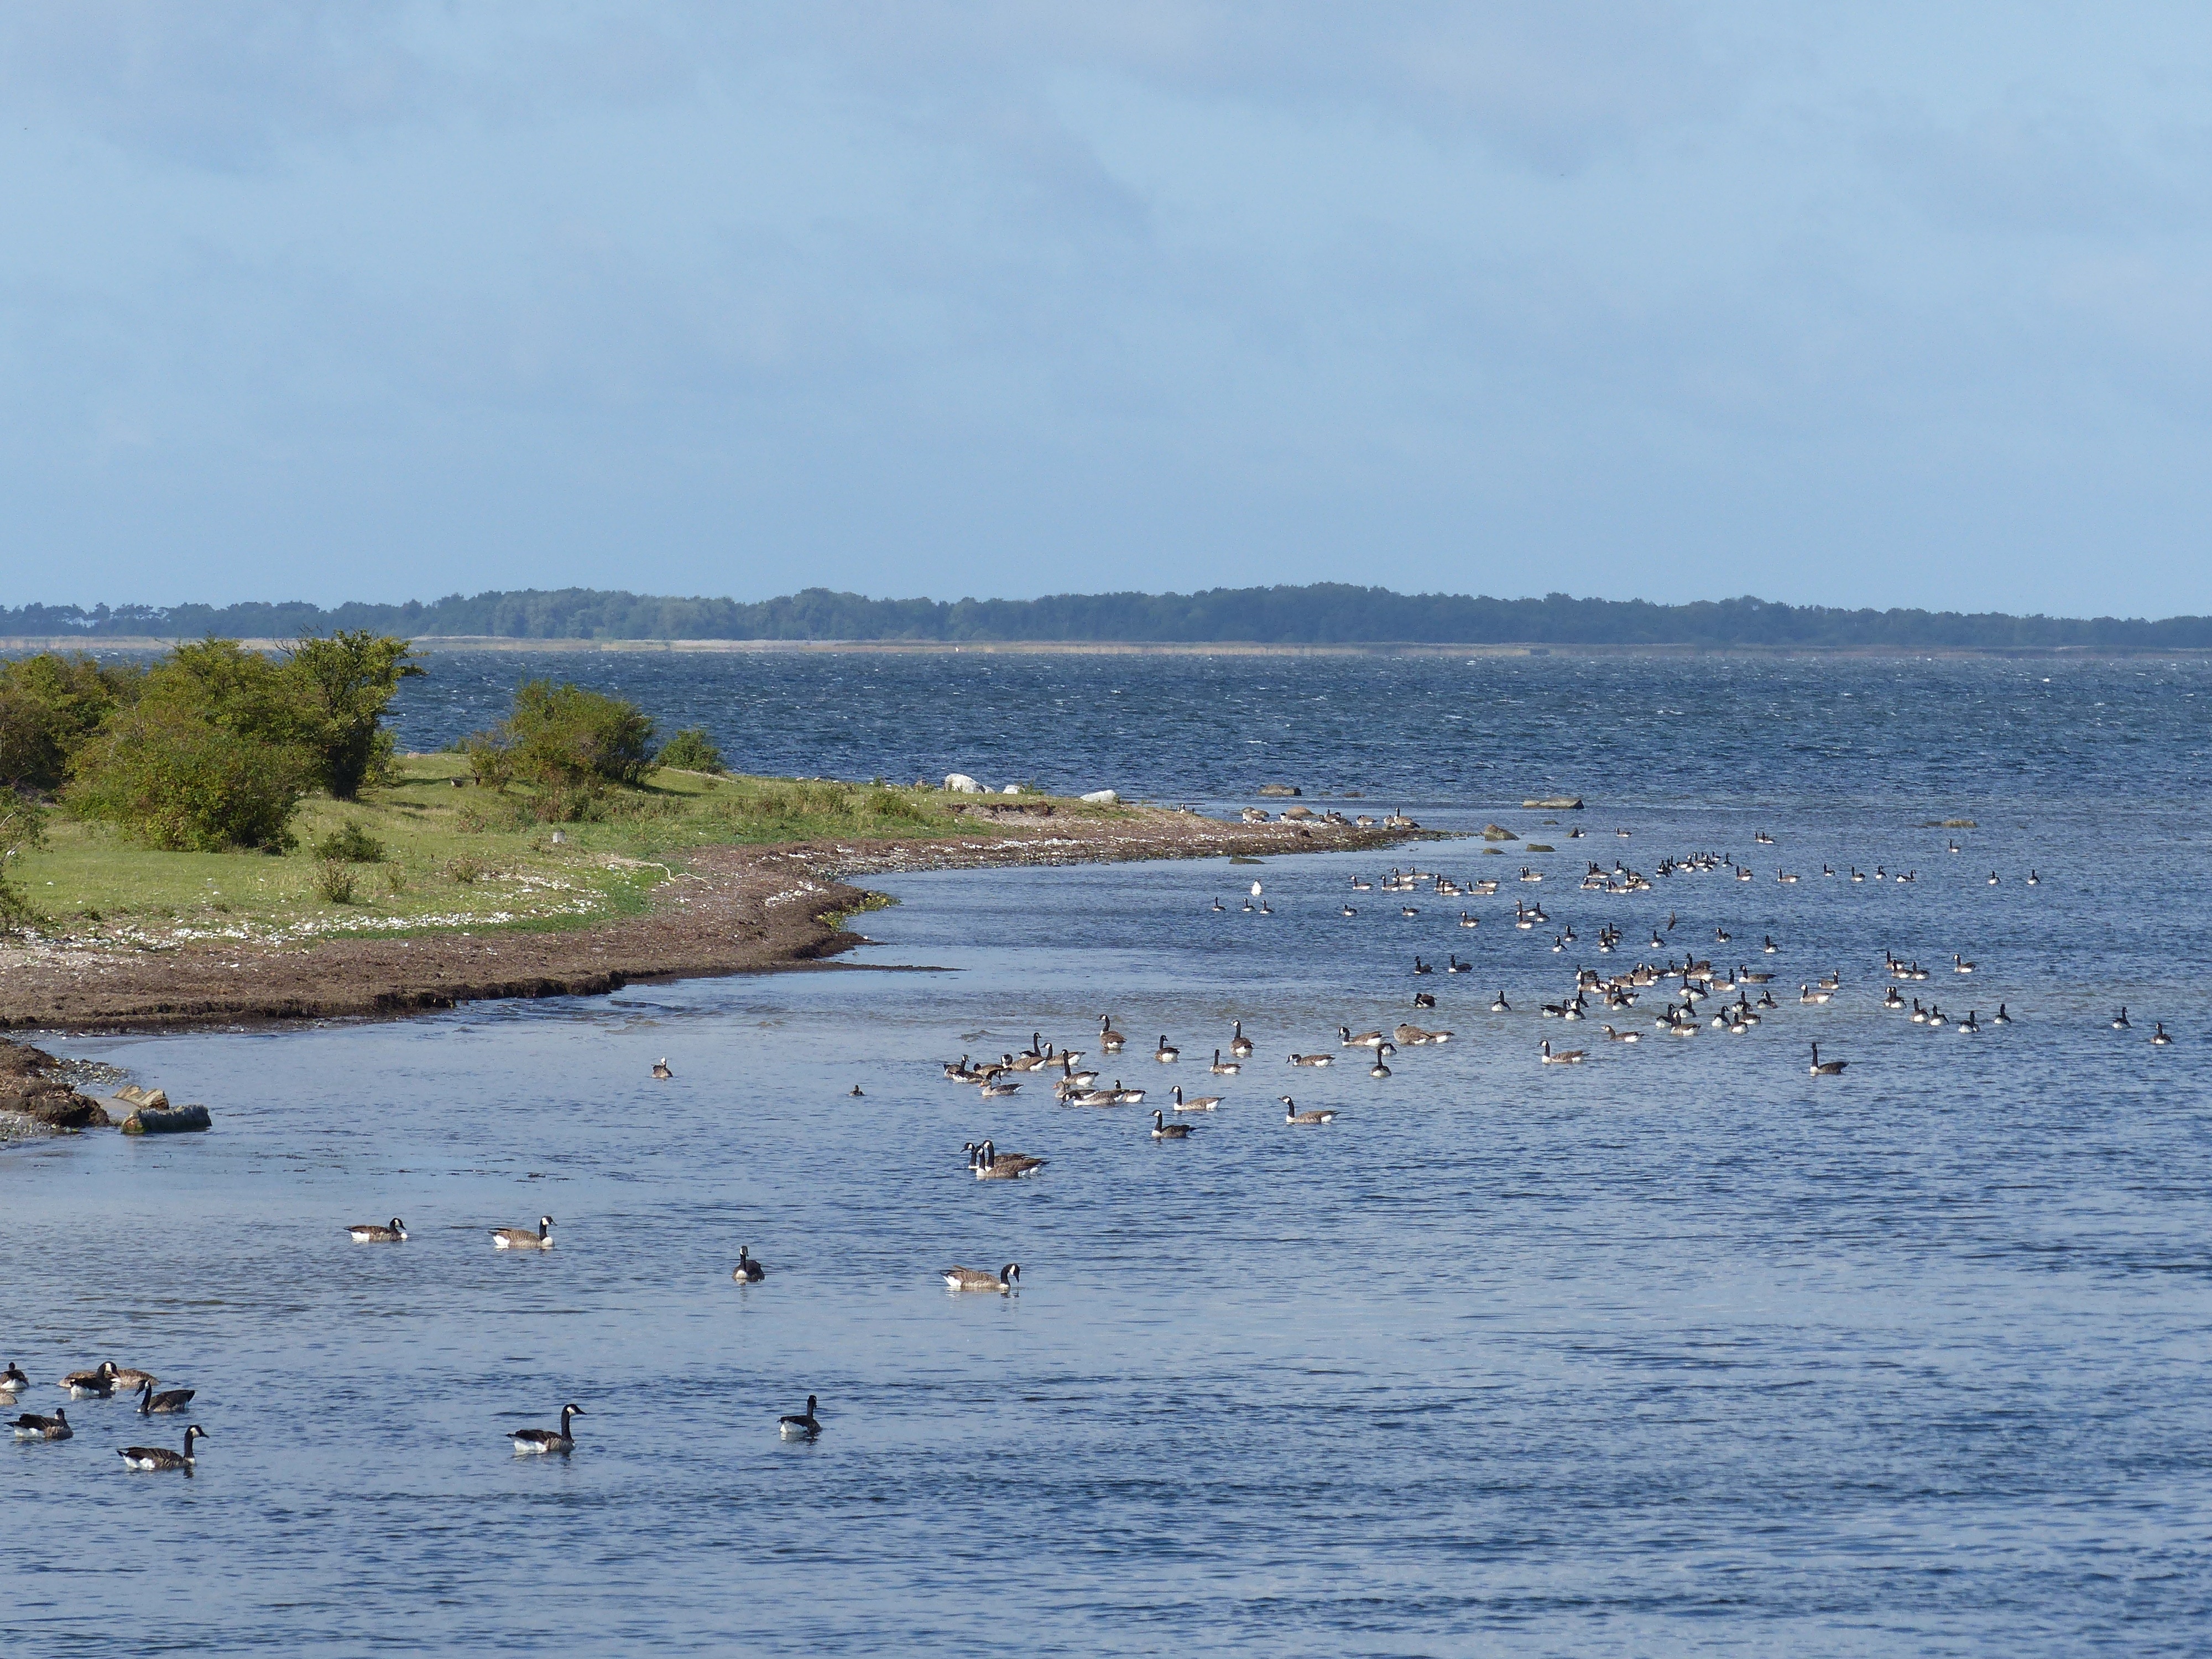
beach, sea, coast, water, ocean, marsh, sky, shore, wave, lake, river, green, bay, blue, wetland, outlook, habitat, booked, mudflat